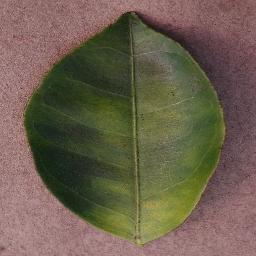
Label: Orange___Haunglongbing_(Citrus_greening)